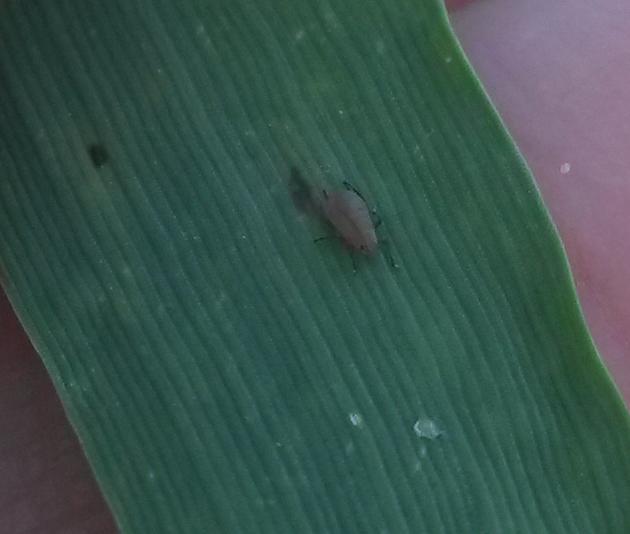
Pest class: english_grain_aphid